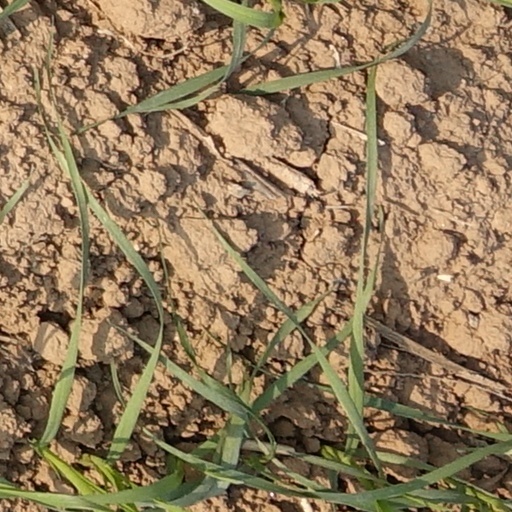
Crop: wheat